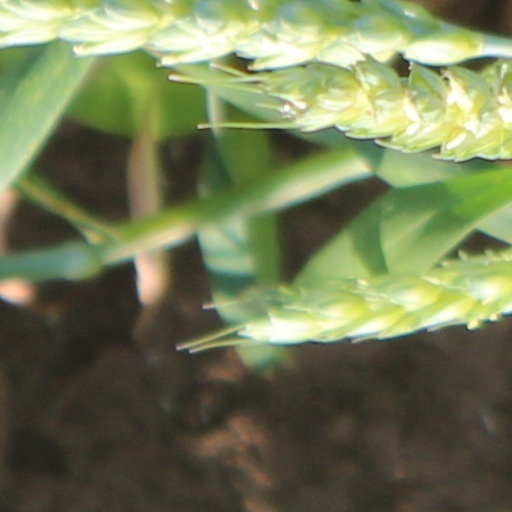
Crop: wheat